Cliveden Mansions

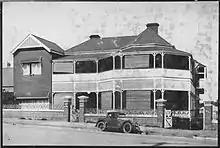
Cliveden Mansions, circa 1930

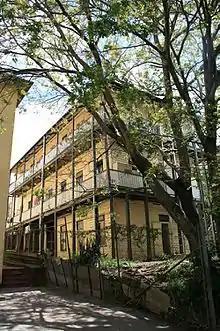
Modern-day picture of Cliveden Mansions

Cliveden Mansions consists of two main portions, the 1888–89 house fronting Gregory Terrace, and the 1915 boarding house extension to the rear.